Describe the emotion expressed in this image:  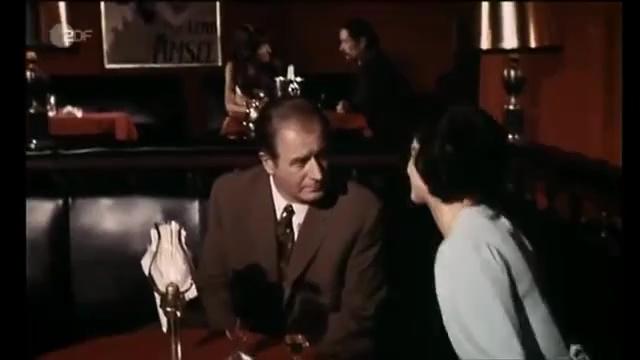
This person displays Fear, valence and arousal with high intensity.